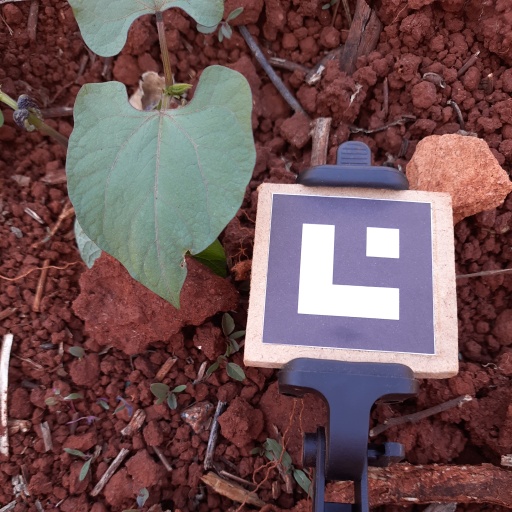
Observations: wavy surface, eating holes in the edge, under shade